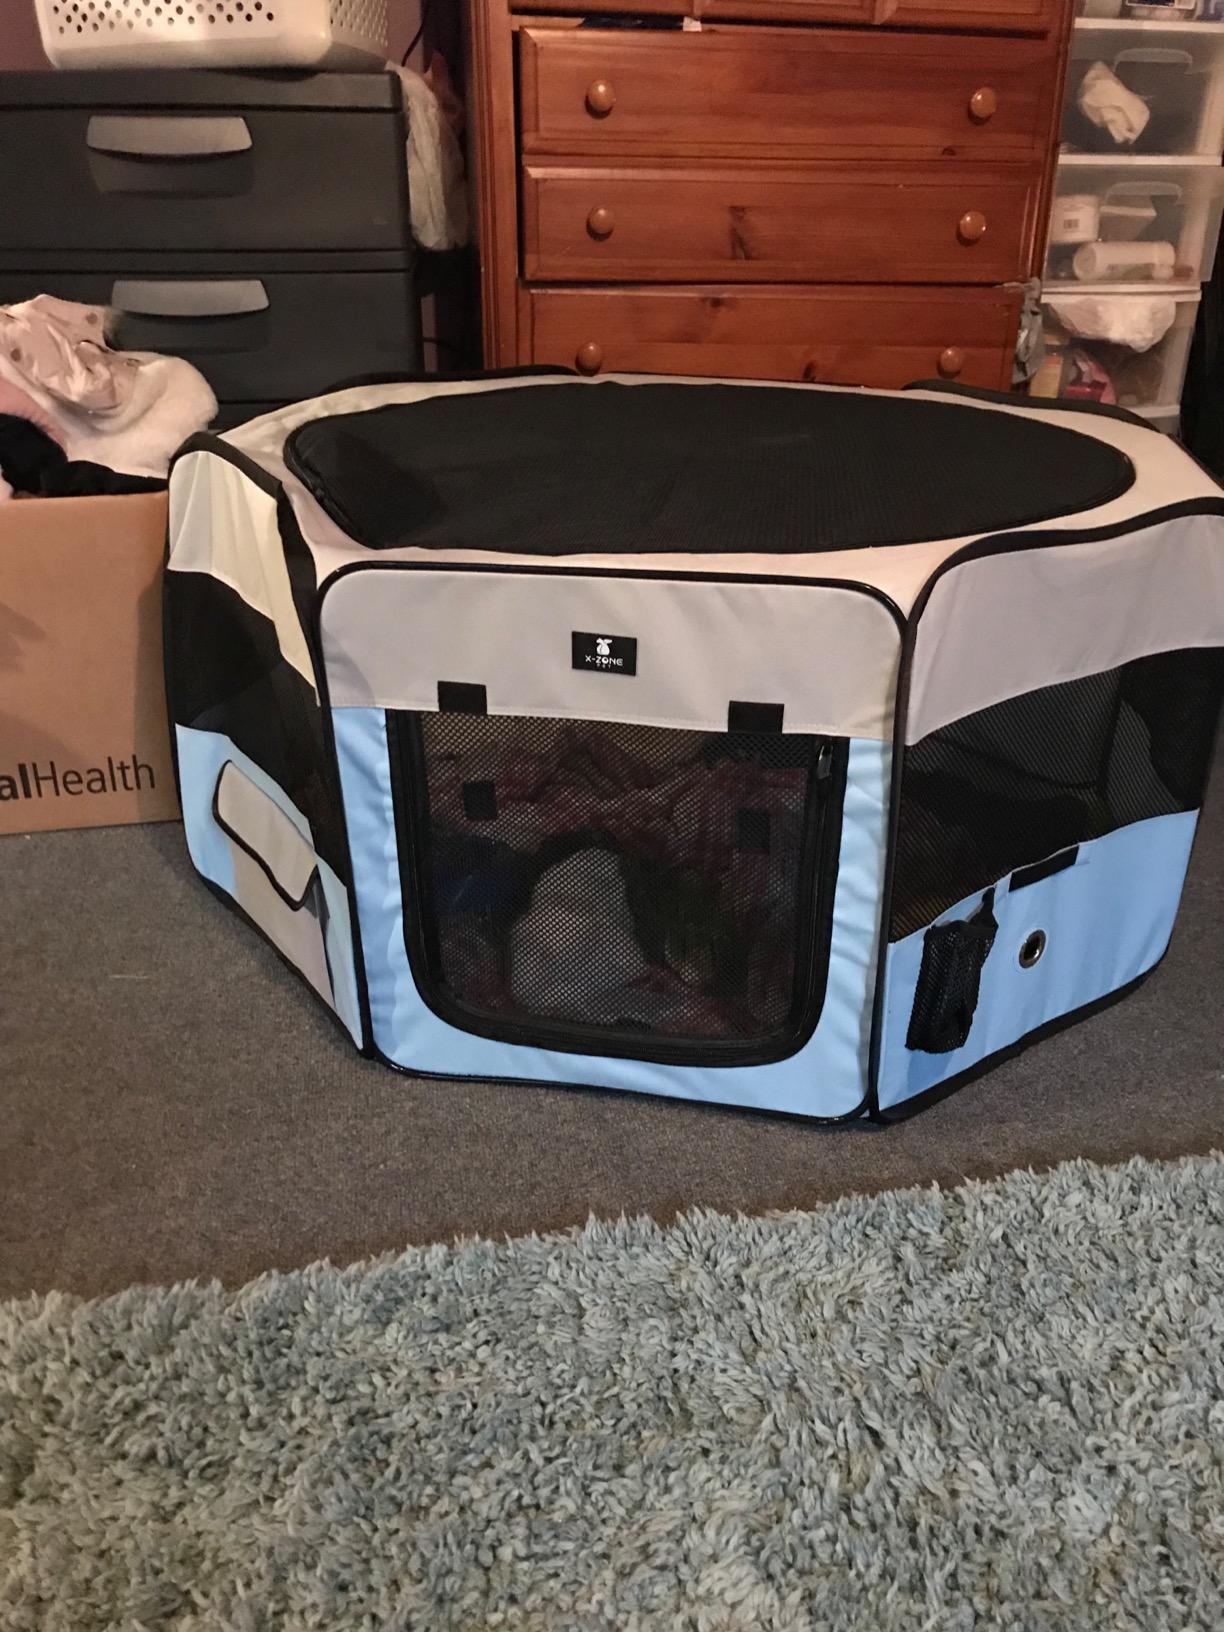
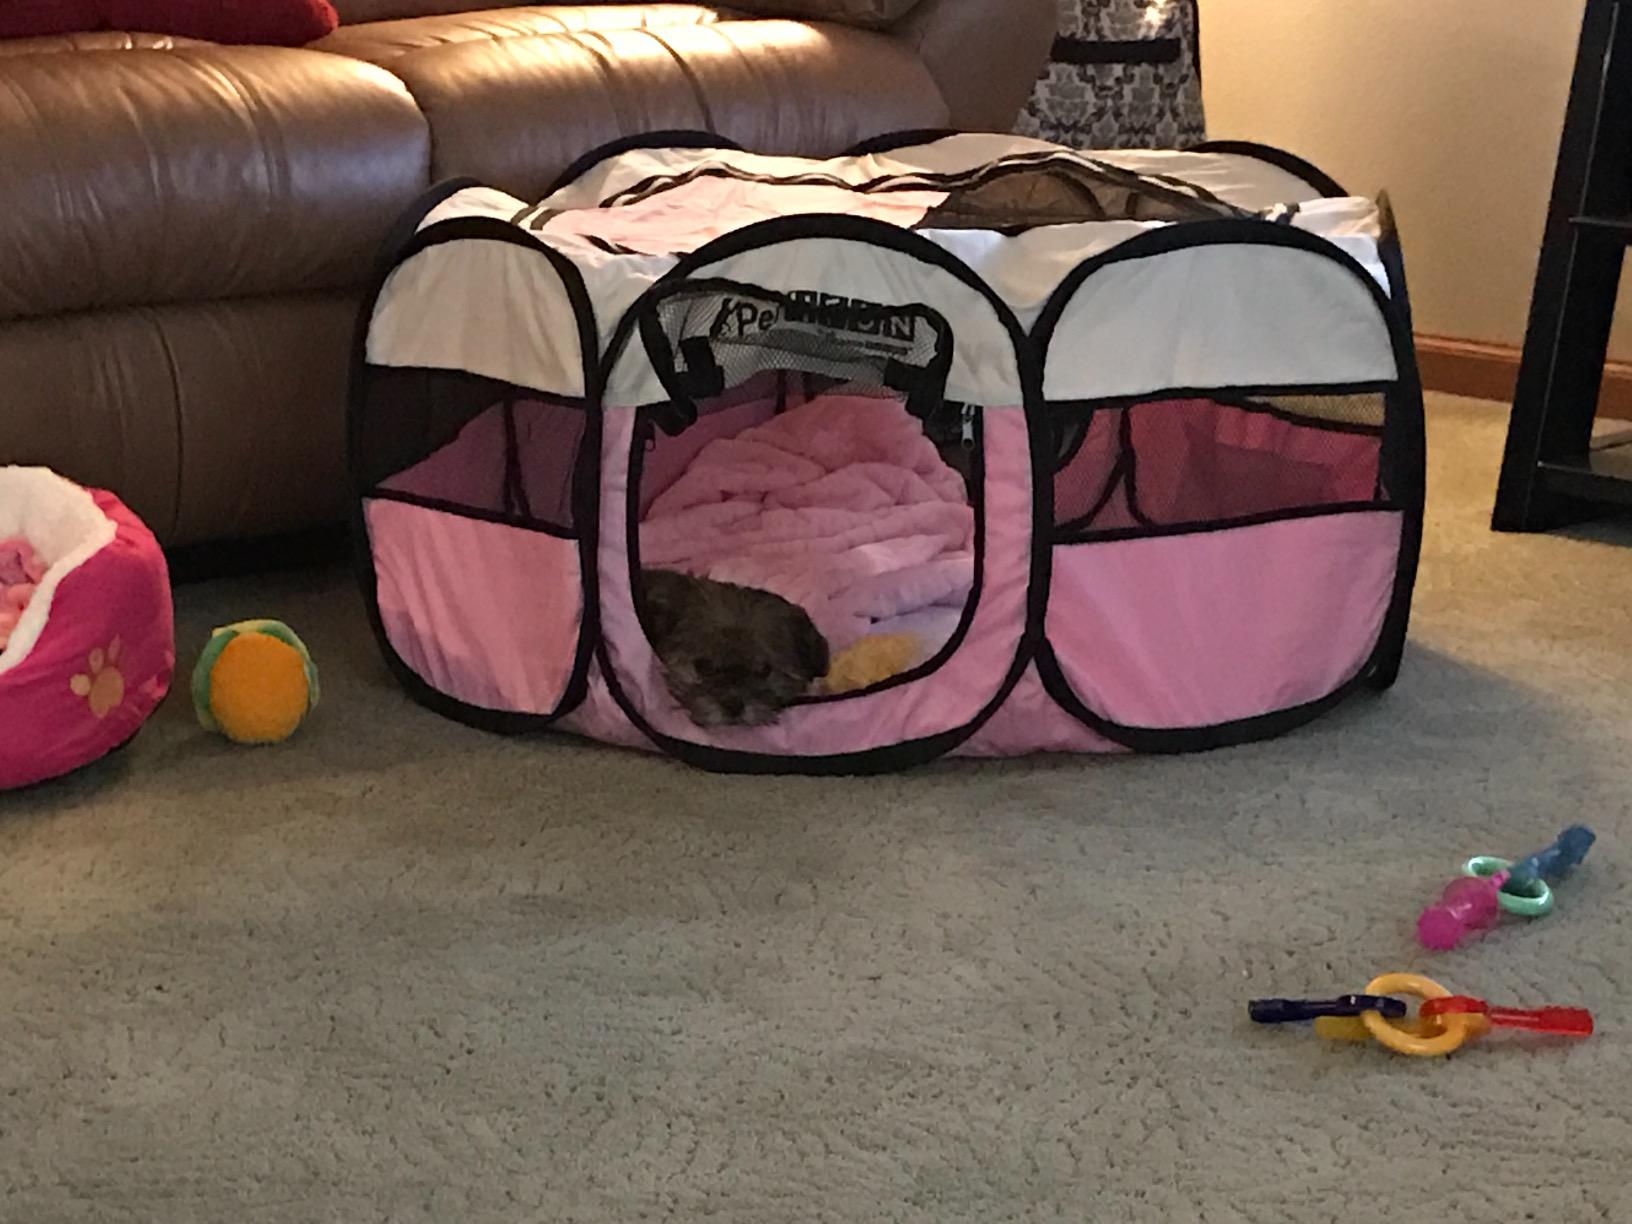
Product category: items_kennel
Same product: no